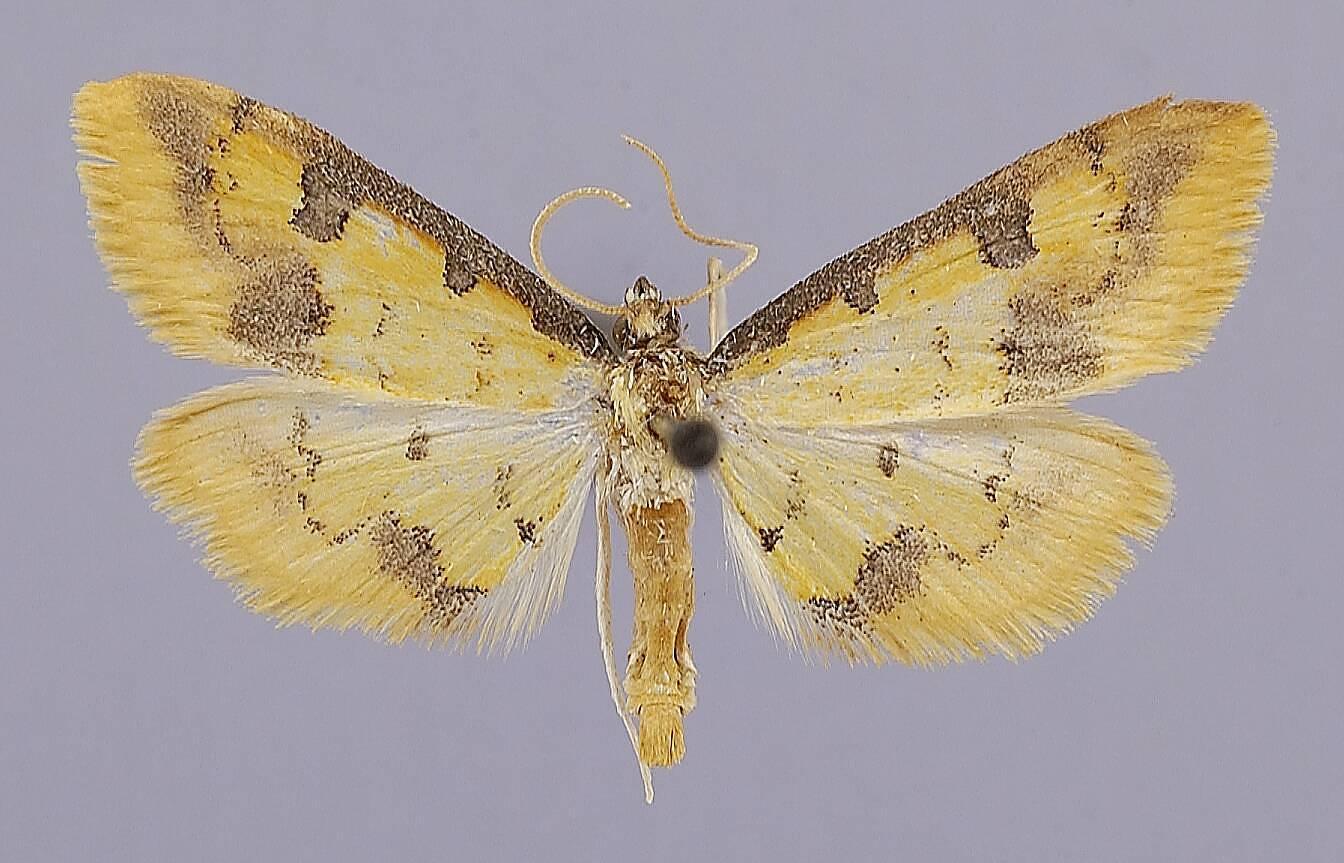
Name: Diasemia zephyralis
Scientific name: Diasemia zephyralis Barnes & McDunnough
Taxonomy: Animalia, Arthropoda, Insecta, Lepidoptera, Pyralidae
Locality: Mineral King, Tulare, California, United States